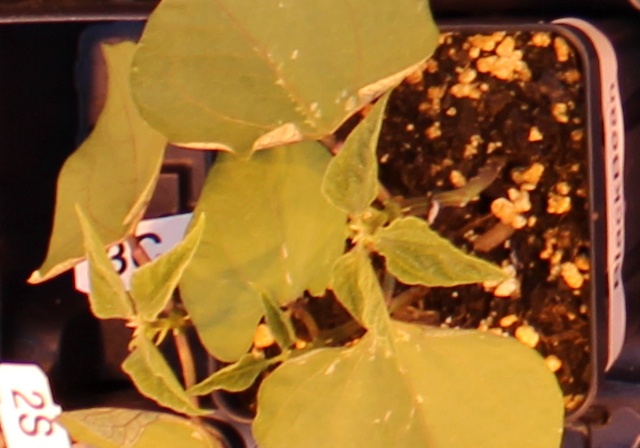
Label: Blackbean